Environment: real
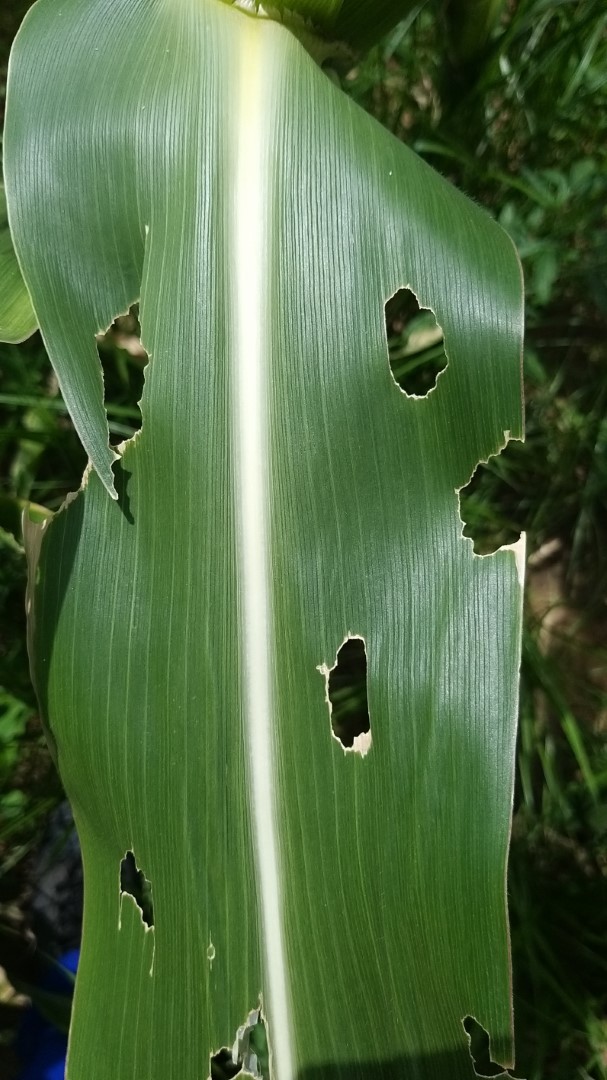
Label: fall_armyworm